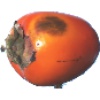
Label: Kaki 1